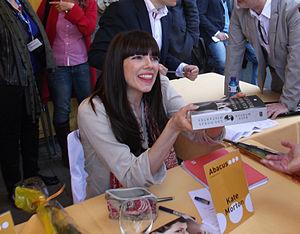
Kate Morton est une écrivaine australienne connue pour ses romans gothiques.